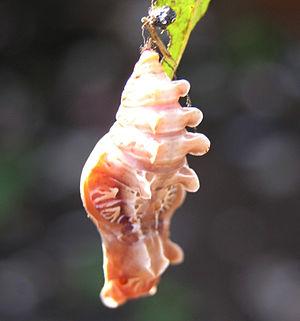
Atrophaneura aristolochiae est une espèce de lépidoptère appartenant à la famille des Papilionidae.